The Year's Best Science Fiction: Thirty-Fourth Annual Collection

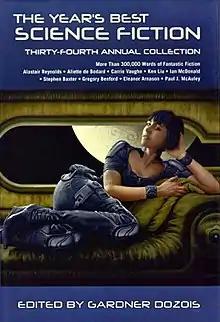
Dust jacket of 1st edition

The Year's Best Science Fiction: Thirty-Fourth Annual Collection is an anthology of science fiction short stories edited by Gardner Dozois, the thirty-fourth volume in an ongoing series. It was first published in hardcover, trade paperback and ebook by St. Martin's Griffin in July 2017.